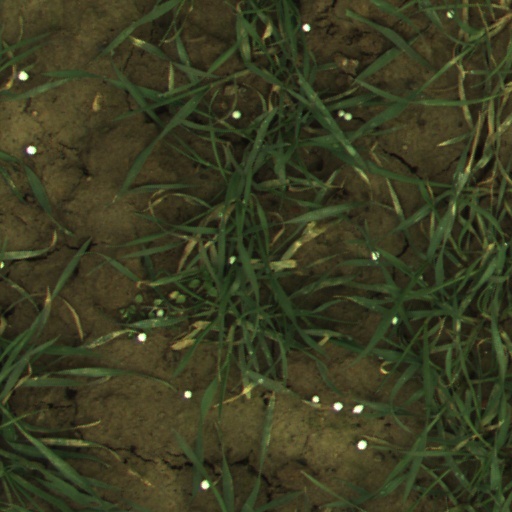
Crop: wheat